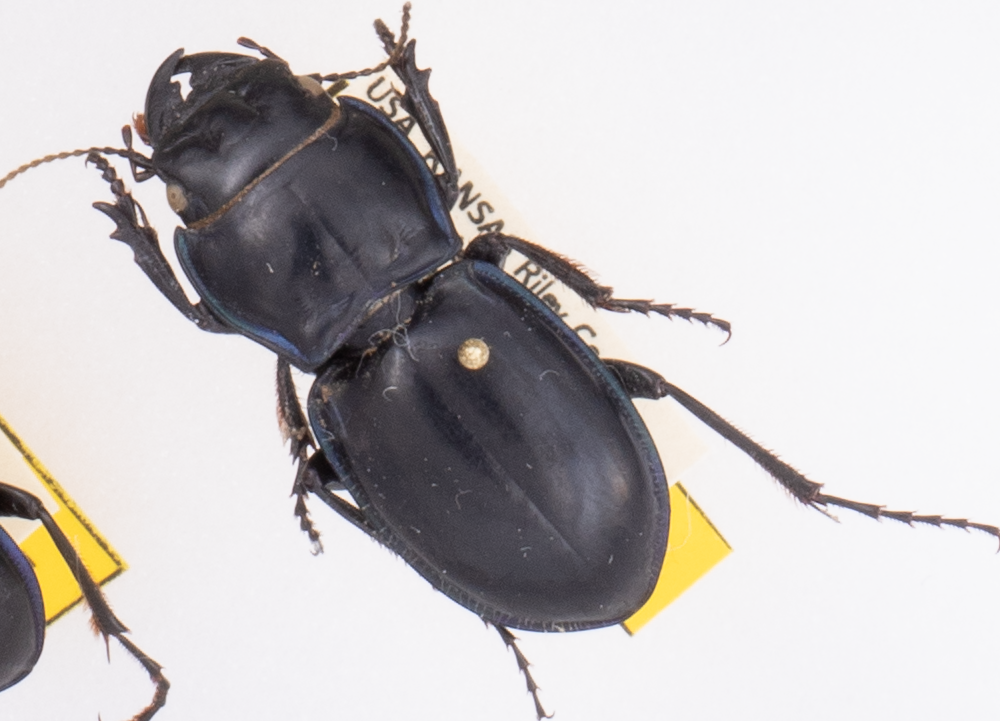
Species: Pasimachus elongatus
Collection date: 2019-08-28
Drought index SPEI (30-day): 2.09
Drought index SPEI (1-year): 1.69
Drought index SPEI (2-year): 0.8